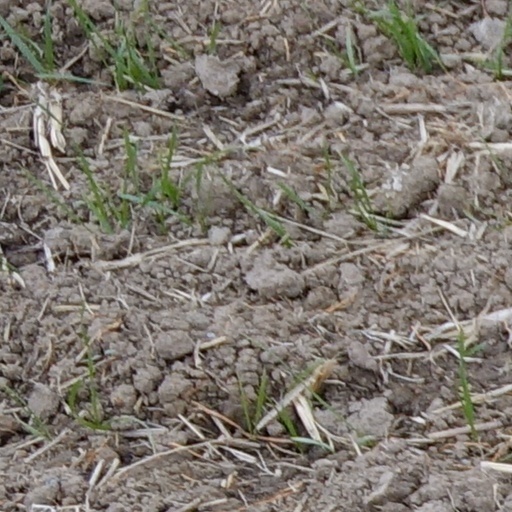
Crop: wheat